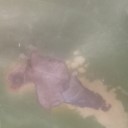
Label: Leaf_rust